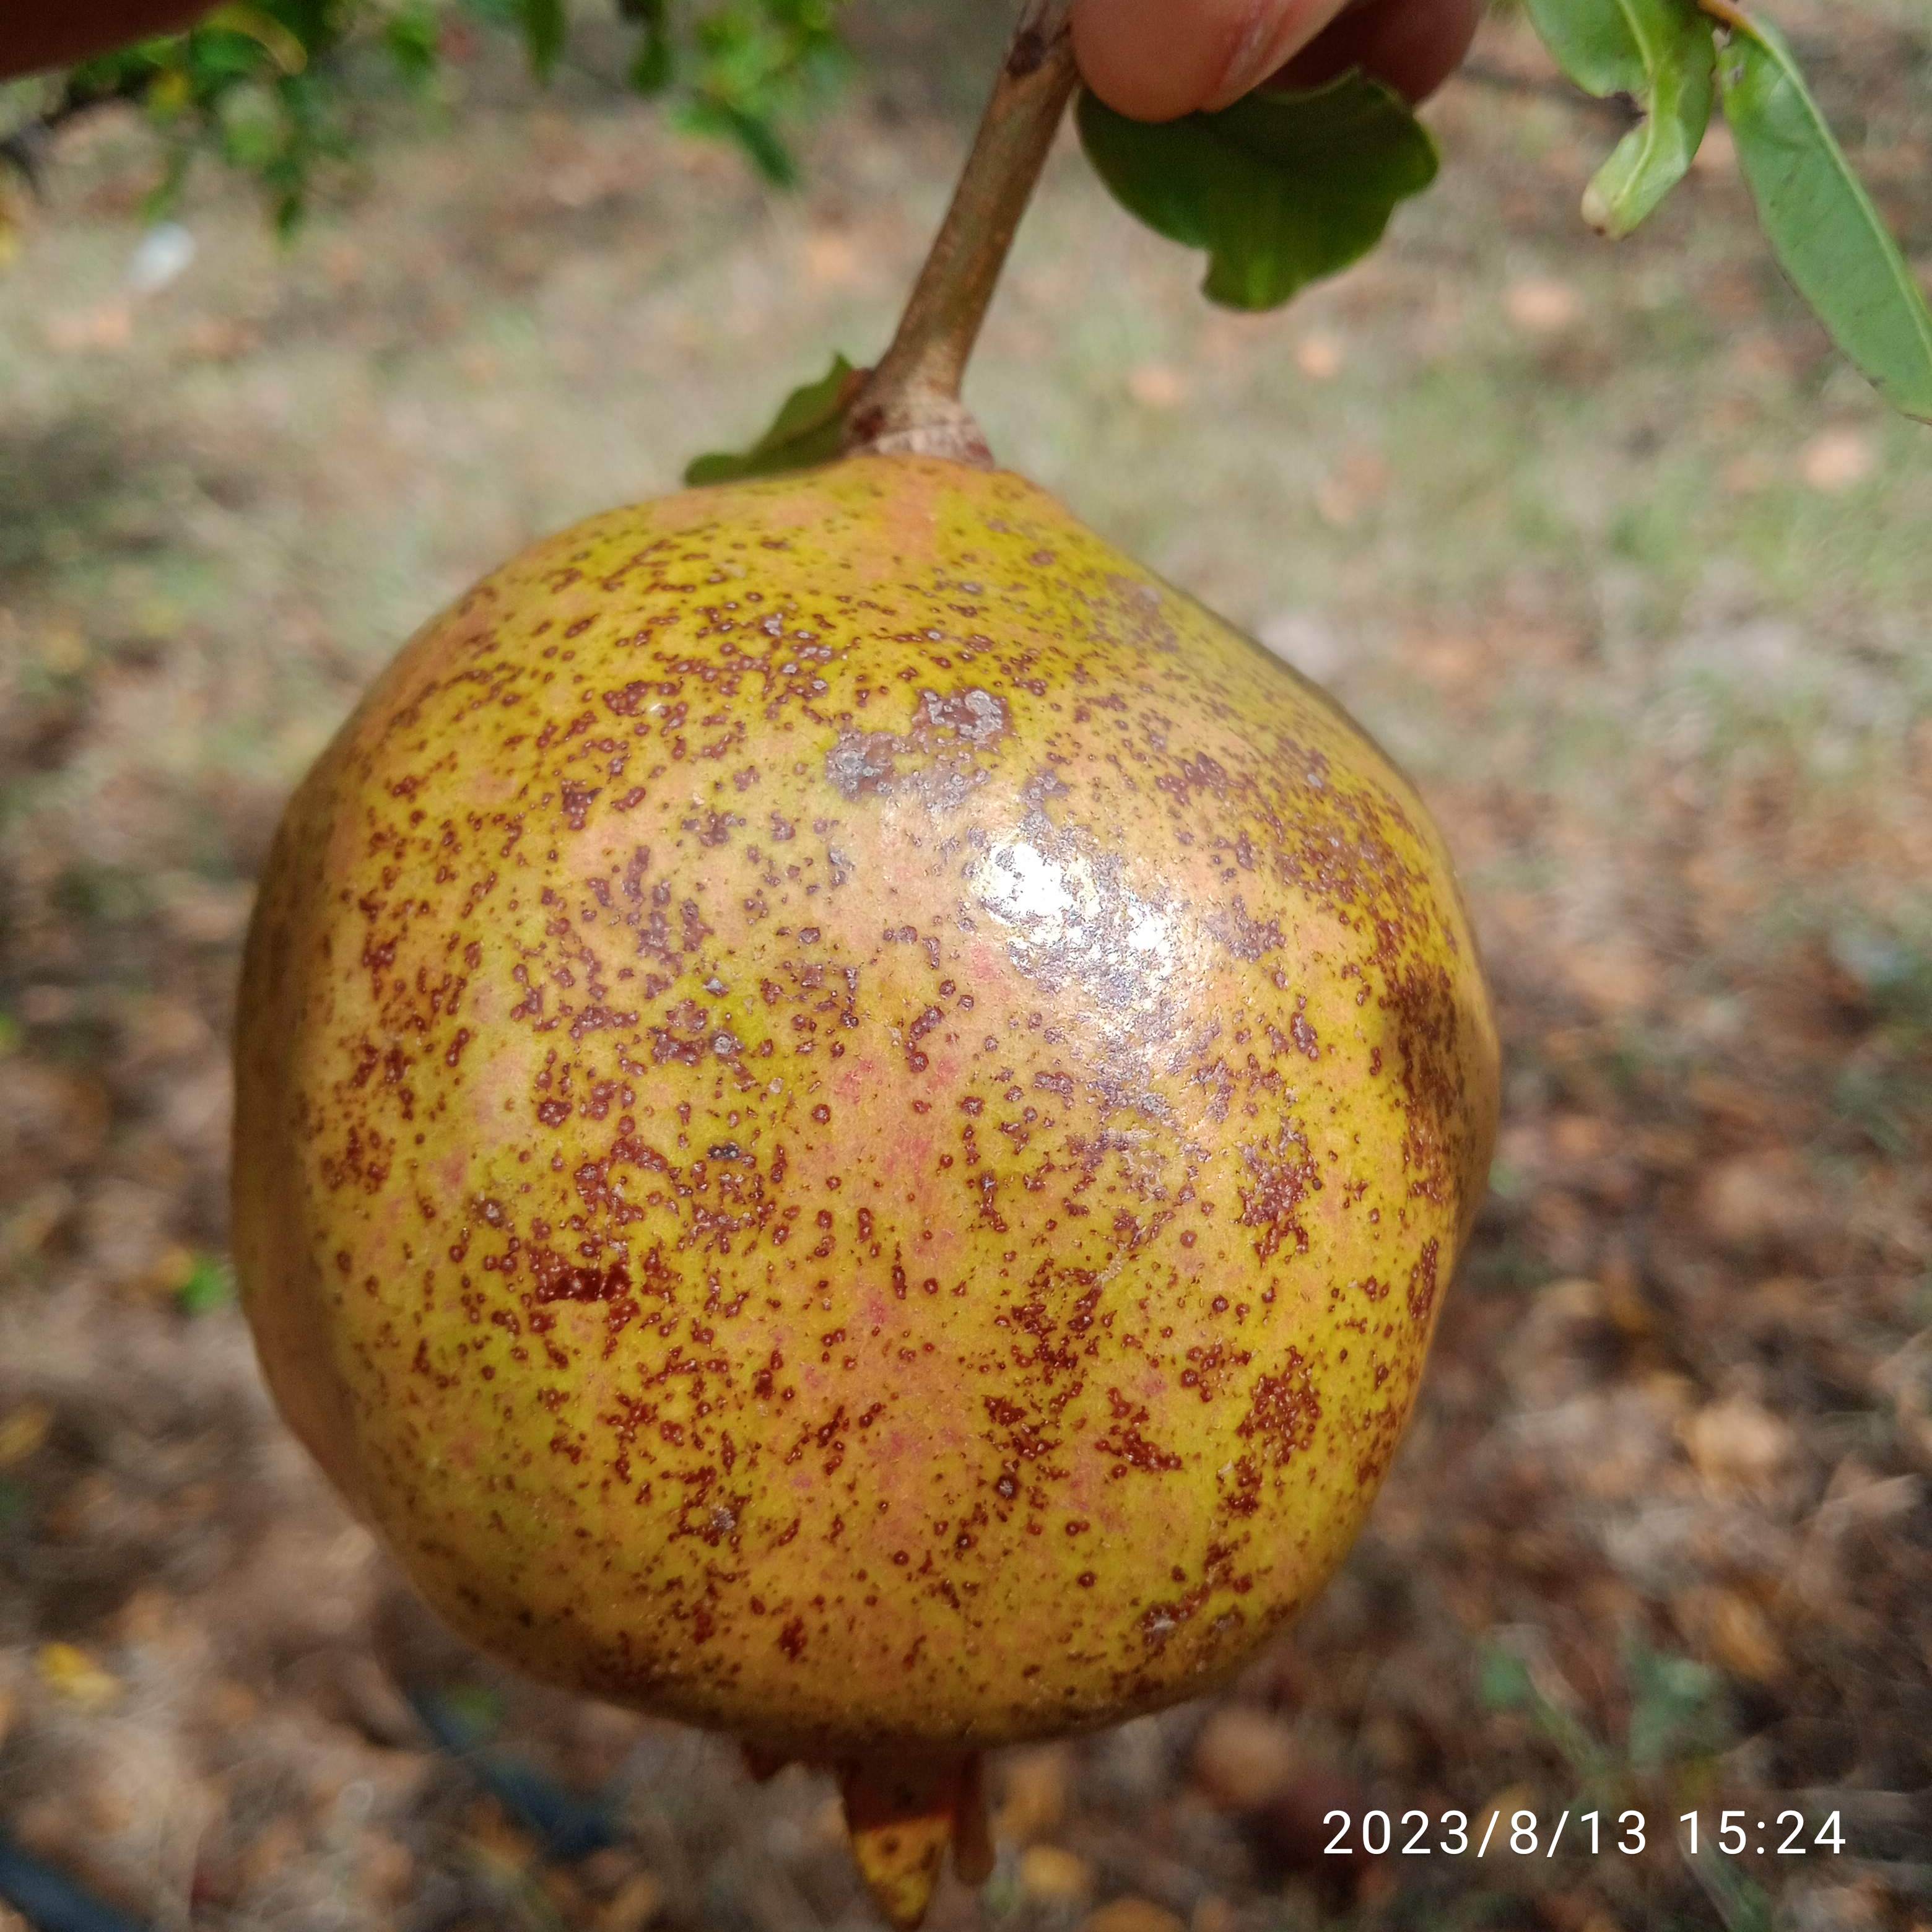
Label: Cercospora